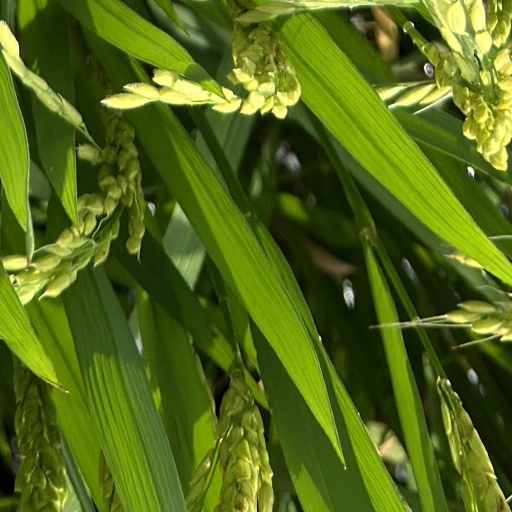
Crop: rice